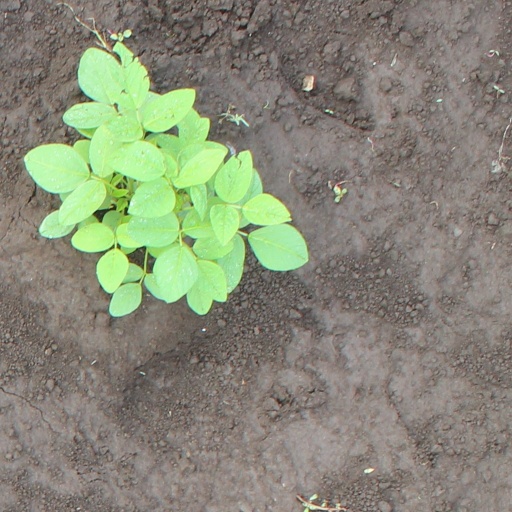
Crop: soybean